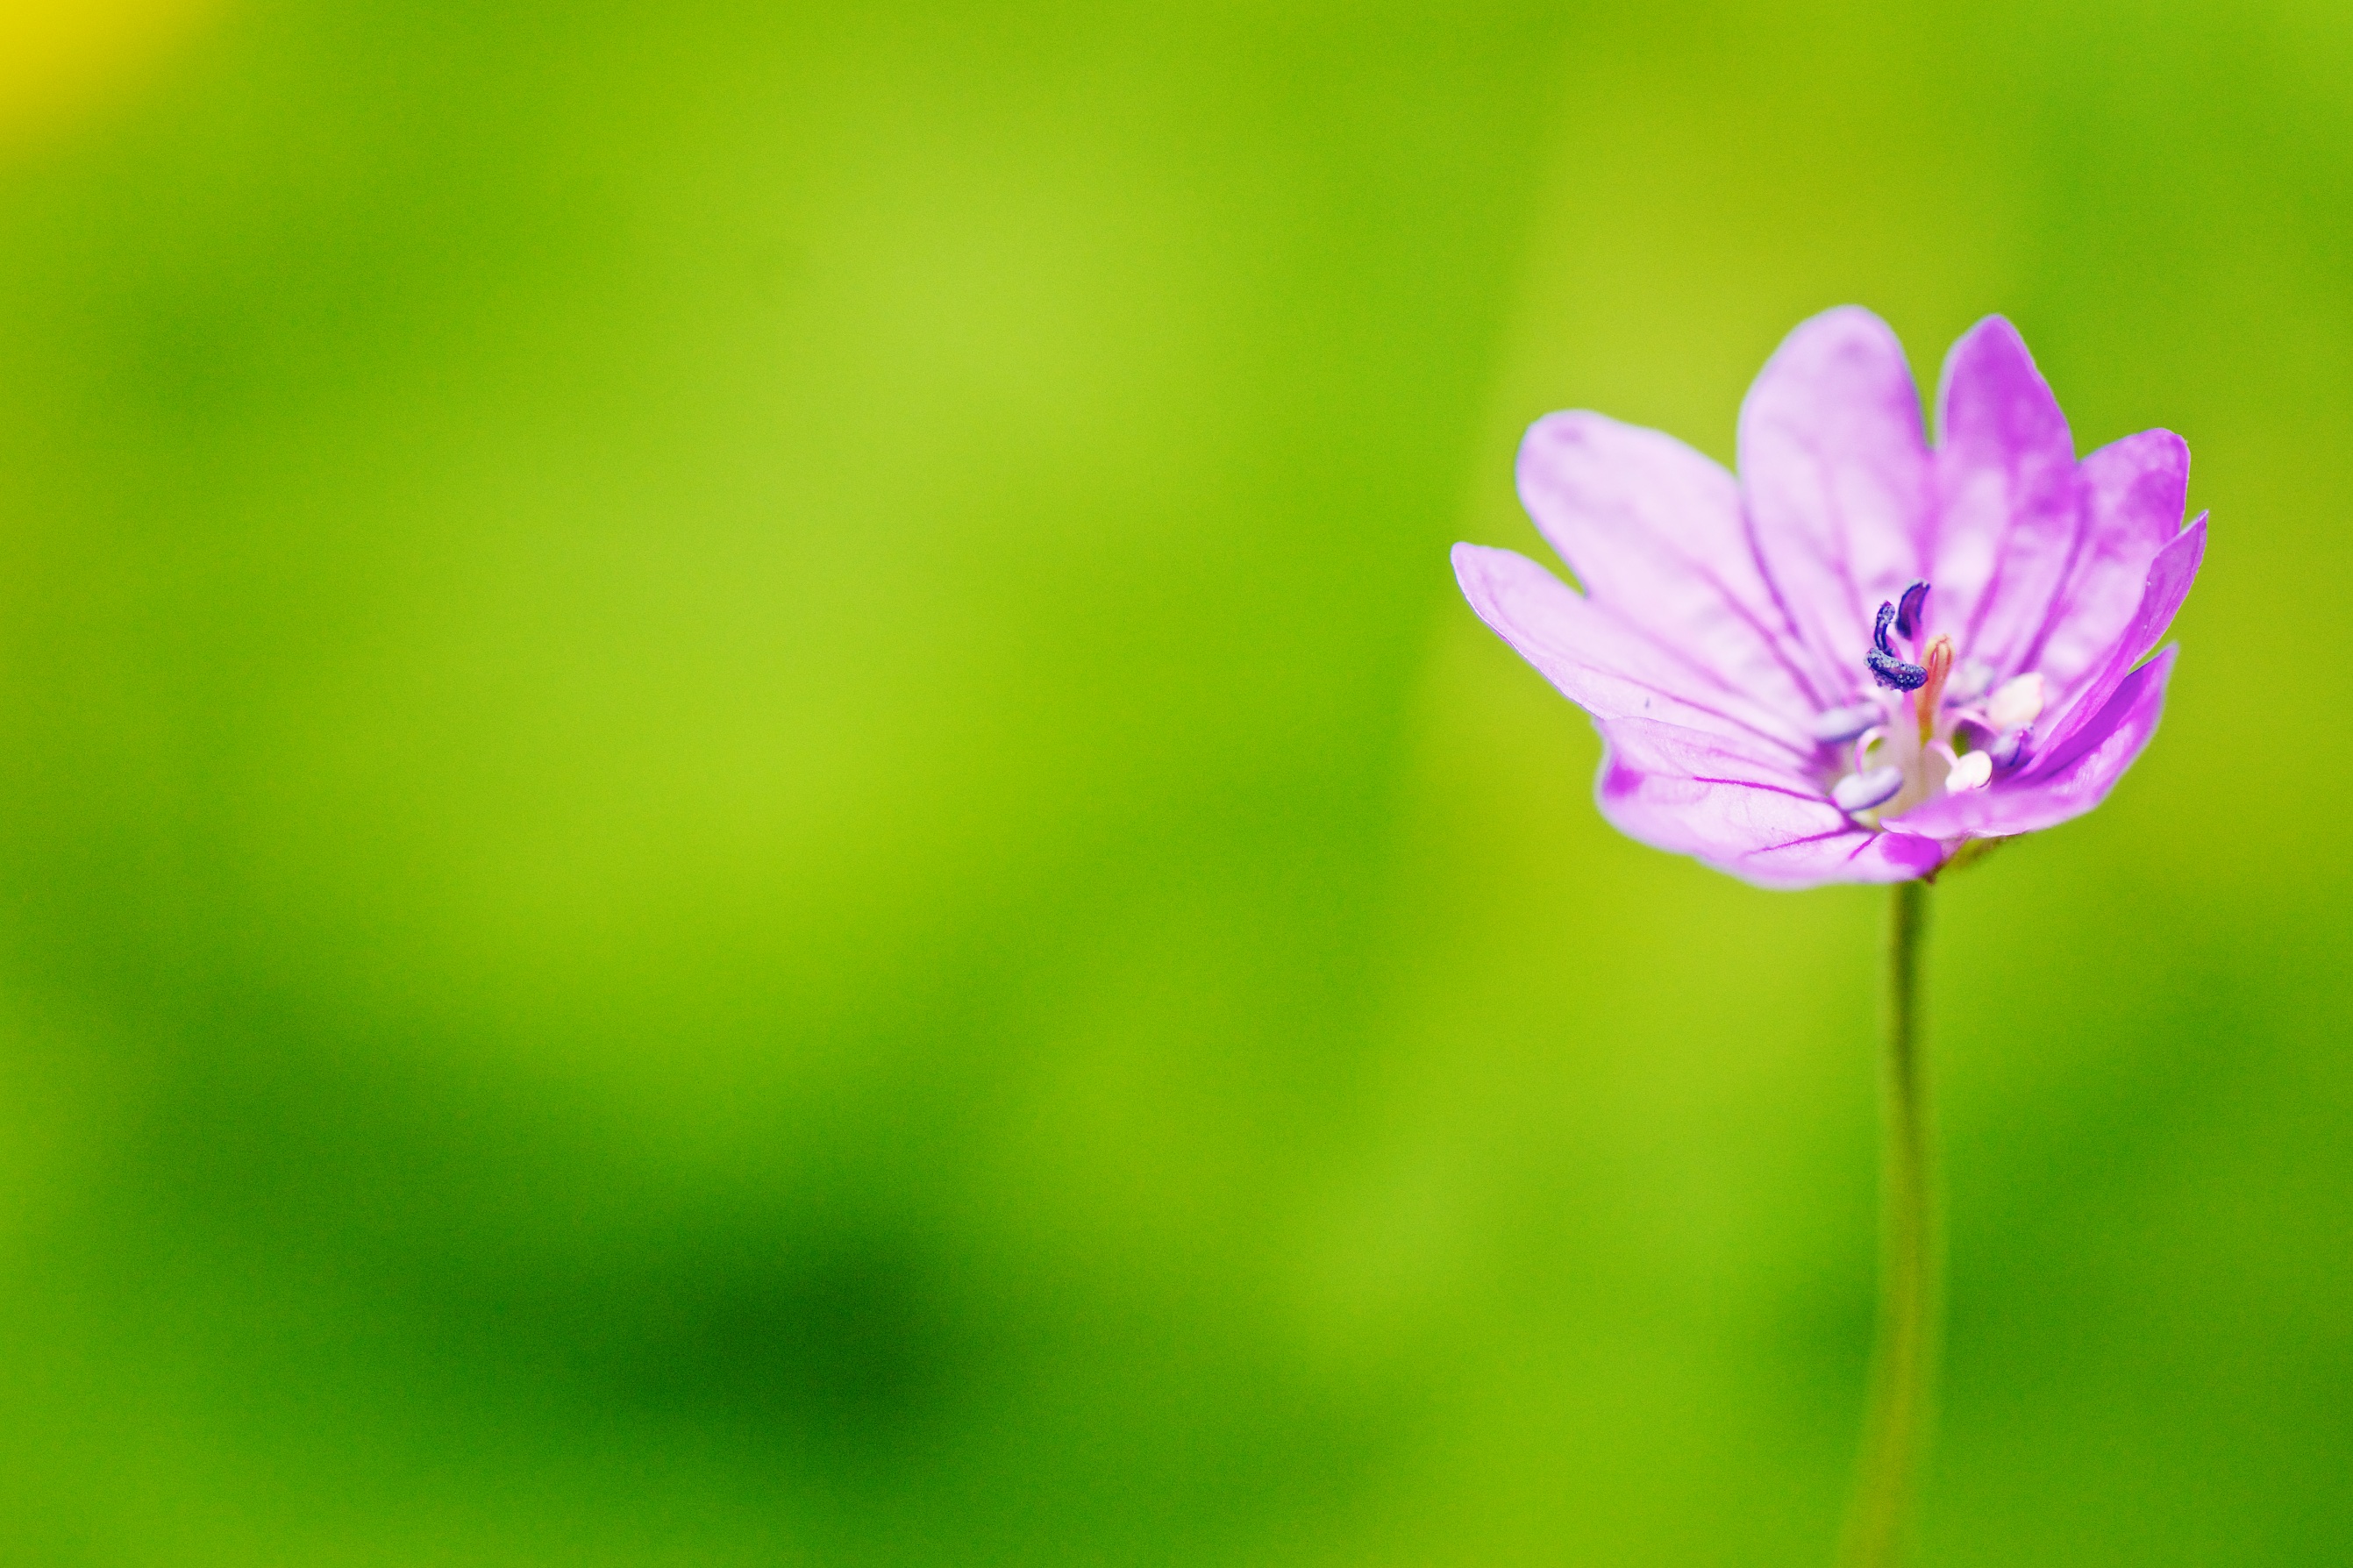
grass, blossom, plant, photography, meadow, leaf, flower, petal, green, macro, closeup, flora, wildflower, close up, sony, 90mm, dof, a77, flowery, macro photography, flowering plant, plant stem, computer wallpaper, land plant